Nordberg

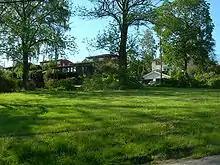
Krokusveien in Nordre Aker in June 2007.

Nordberg is a neighbourhood in Nordre Aker in Oslo, the capital of Norway.